Zócalo

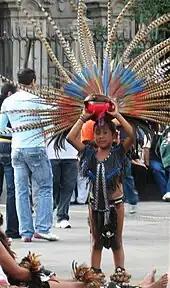
A kid wearing the typical clothing to perform an Aztec Dance in the Zócalo

Since 1982, due to efforts to revitalize the city center, the Zócalo has become the scene of a number of artistic and cultural events. There are daily impromptu shows of Aztec dancers dancing to drums, wearing feathered headdresses and anklets made of concha shells. On a grander scale, some examples of events held here recently are Spencer Tunick's photo shoot where nearly 18,000 Mexicans bared all for the artist, surpassing the record set earlier in Barcelona and artist Gregory Colbert's Ashes and Snow Nomadic Museum. One curious event was the building of a temporary ice-skating rink of about 3,200 m in the middle of the Zócalo, for use by the city's residents for free in the winter of 2007. Since then, the rink has been repeatedly built up for several winter seasons.